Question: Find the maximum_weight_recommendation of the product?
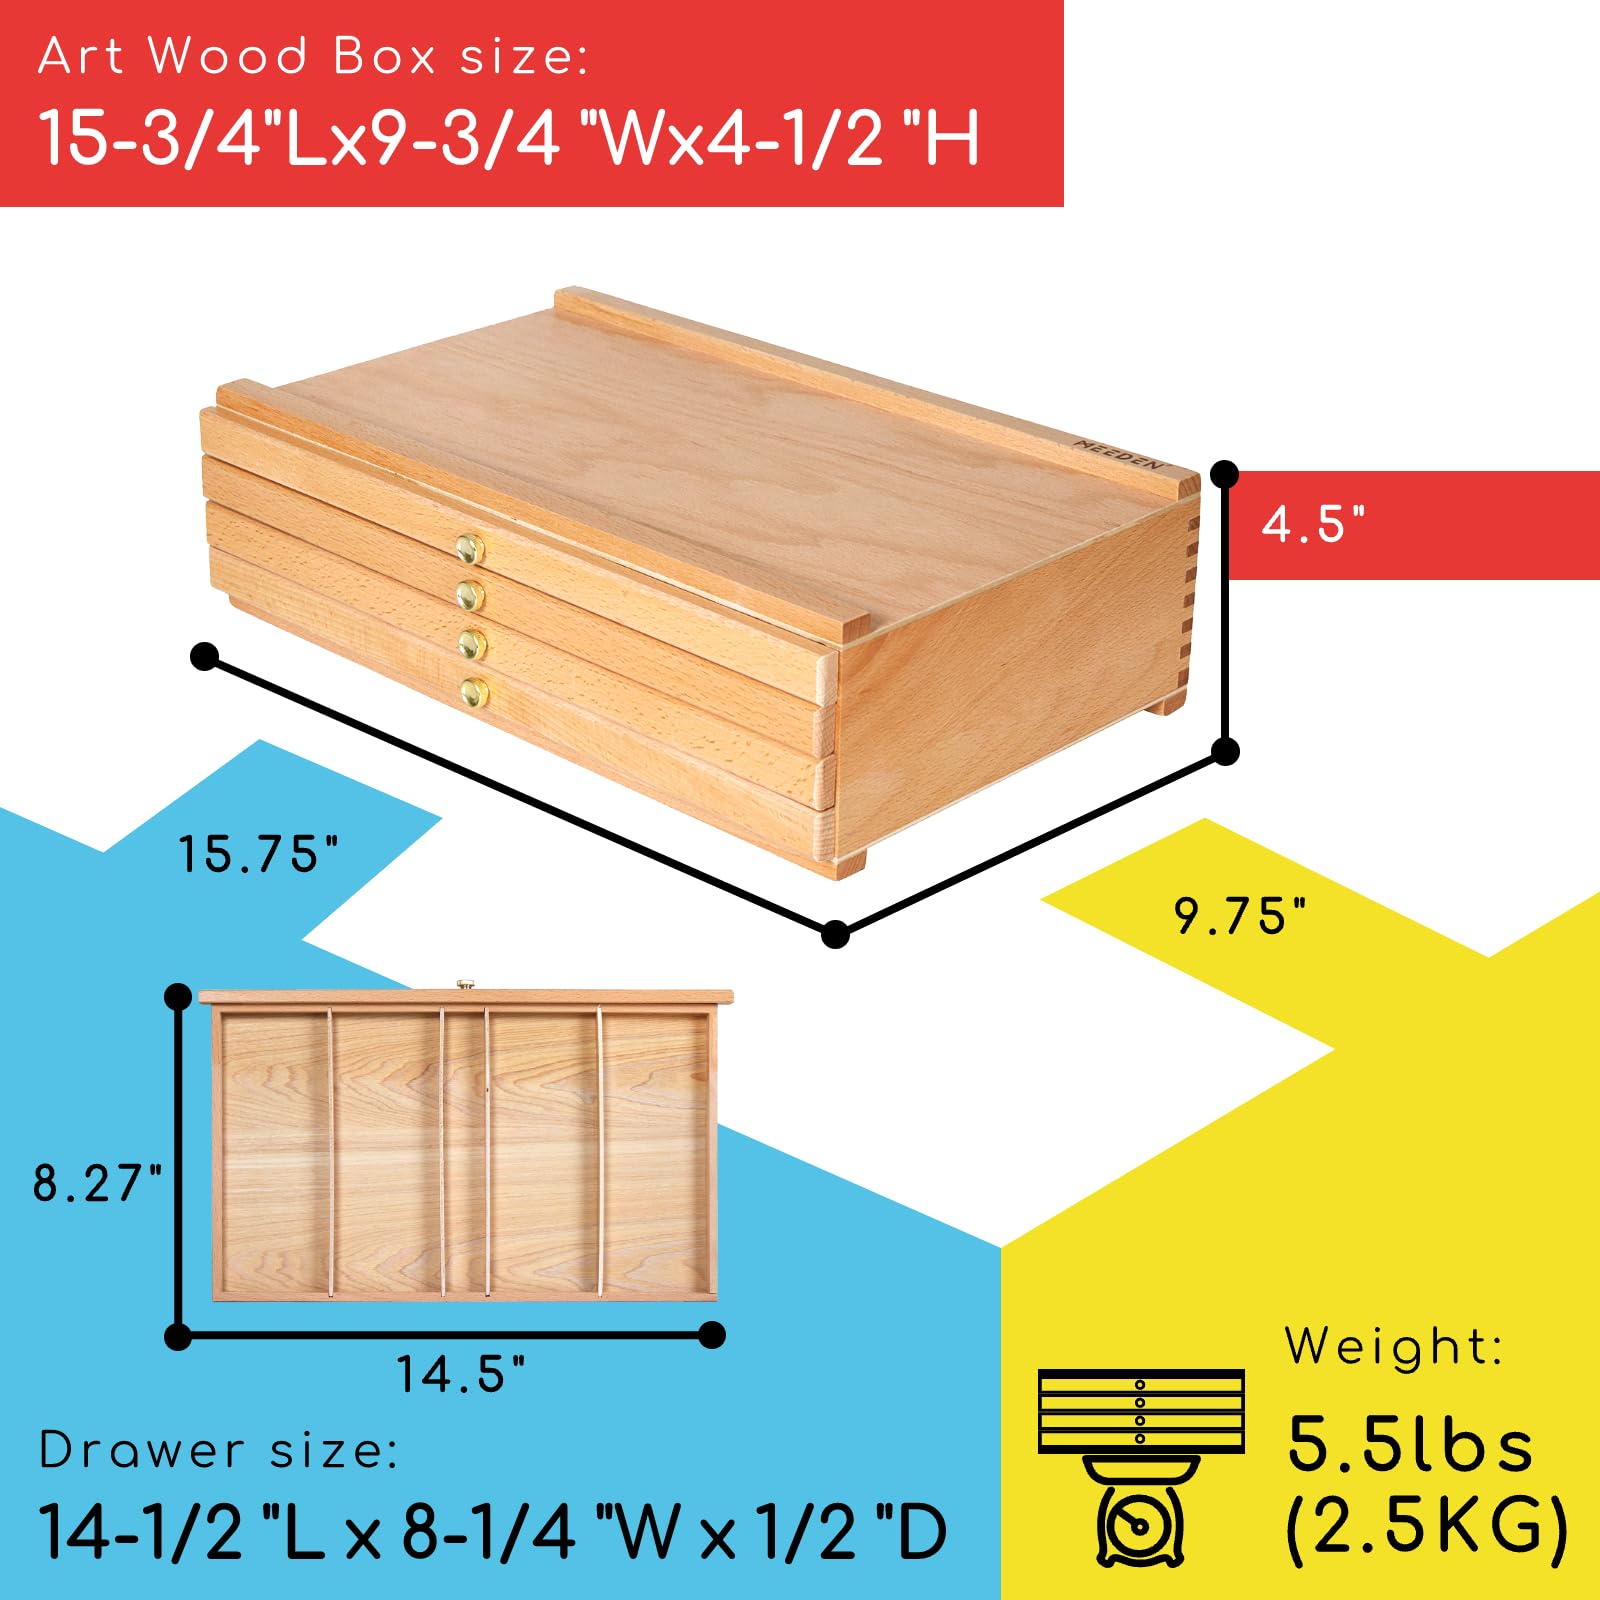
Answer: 5.5 pound